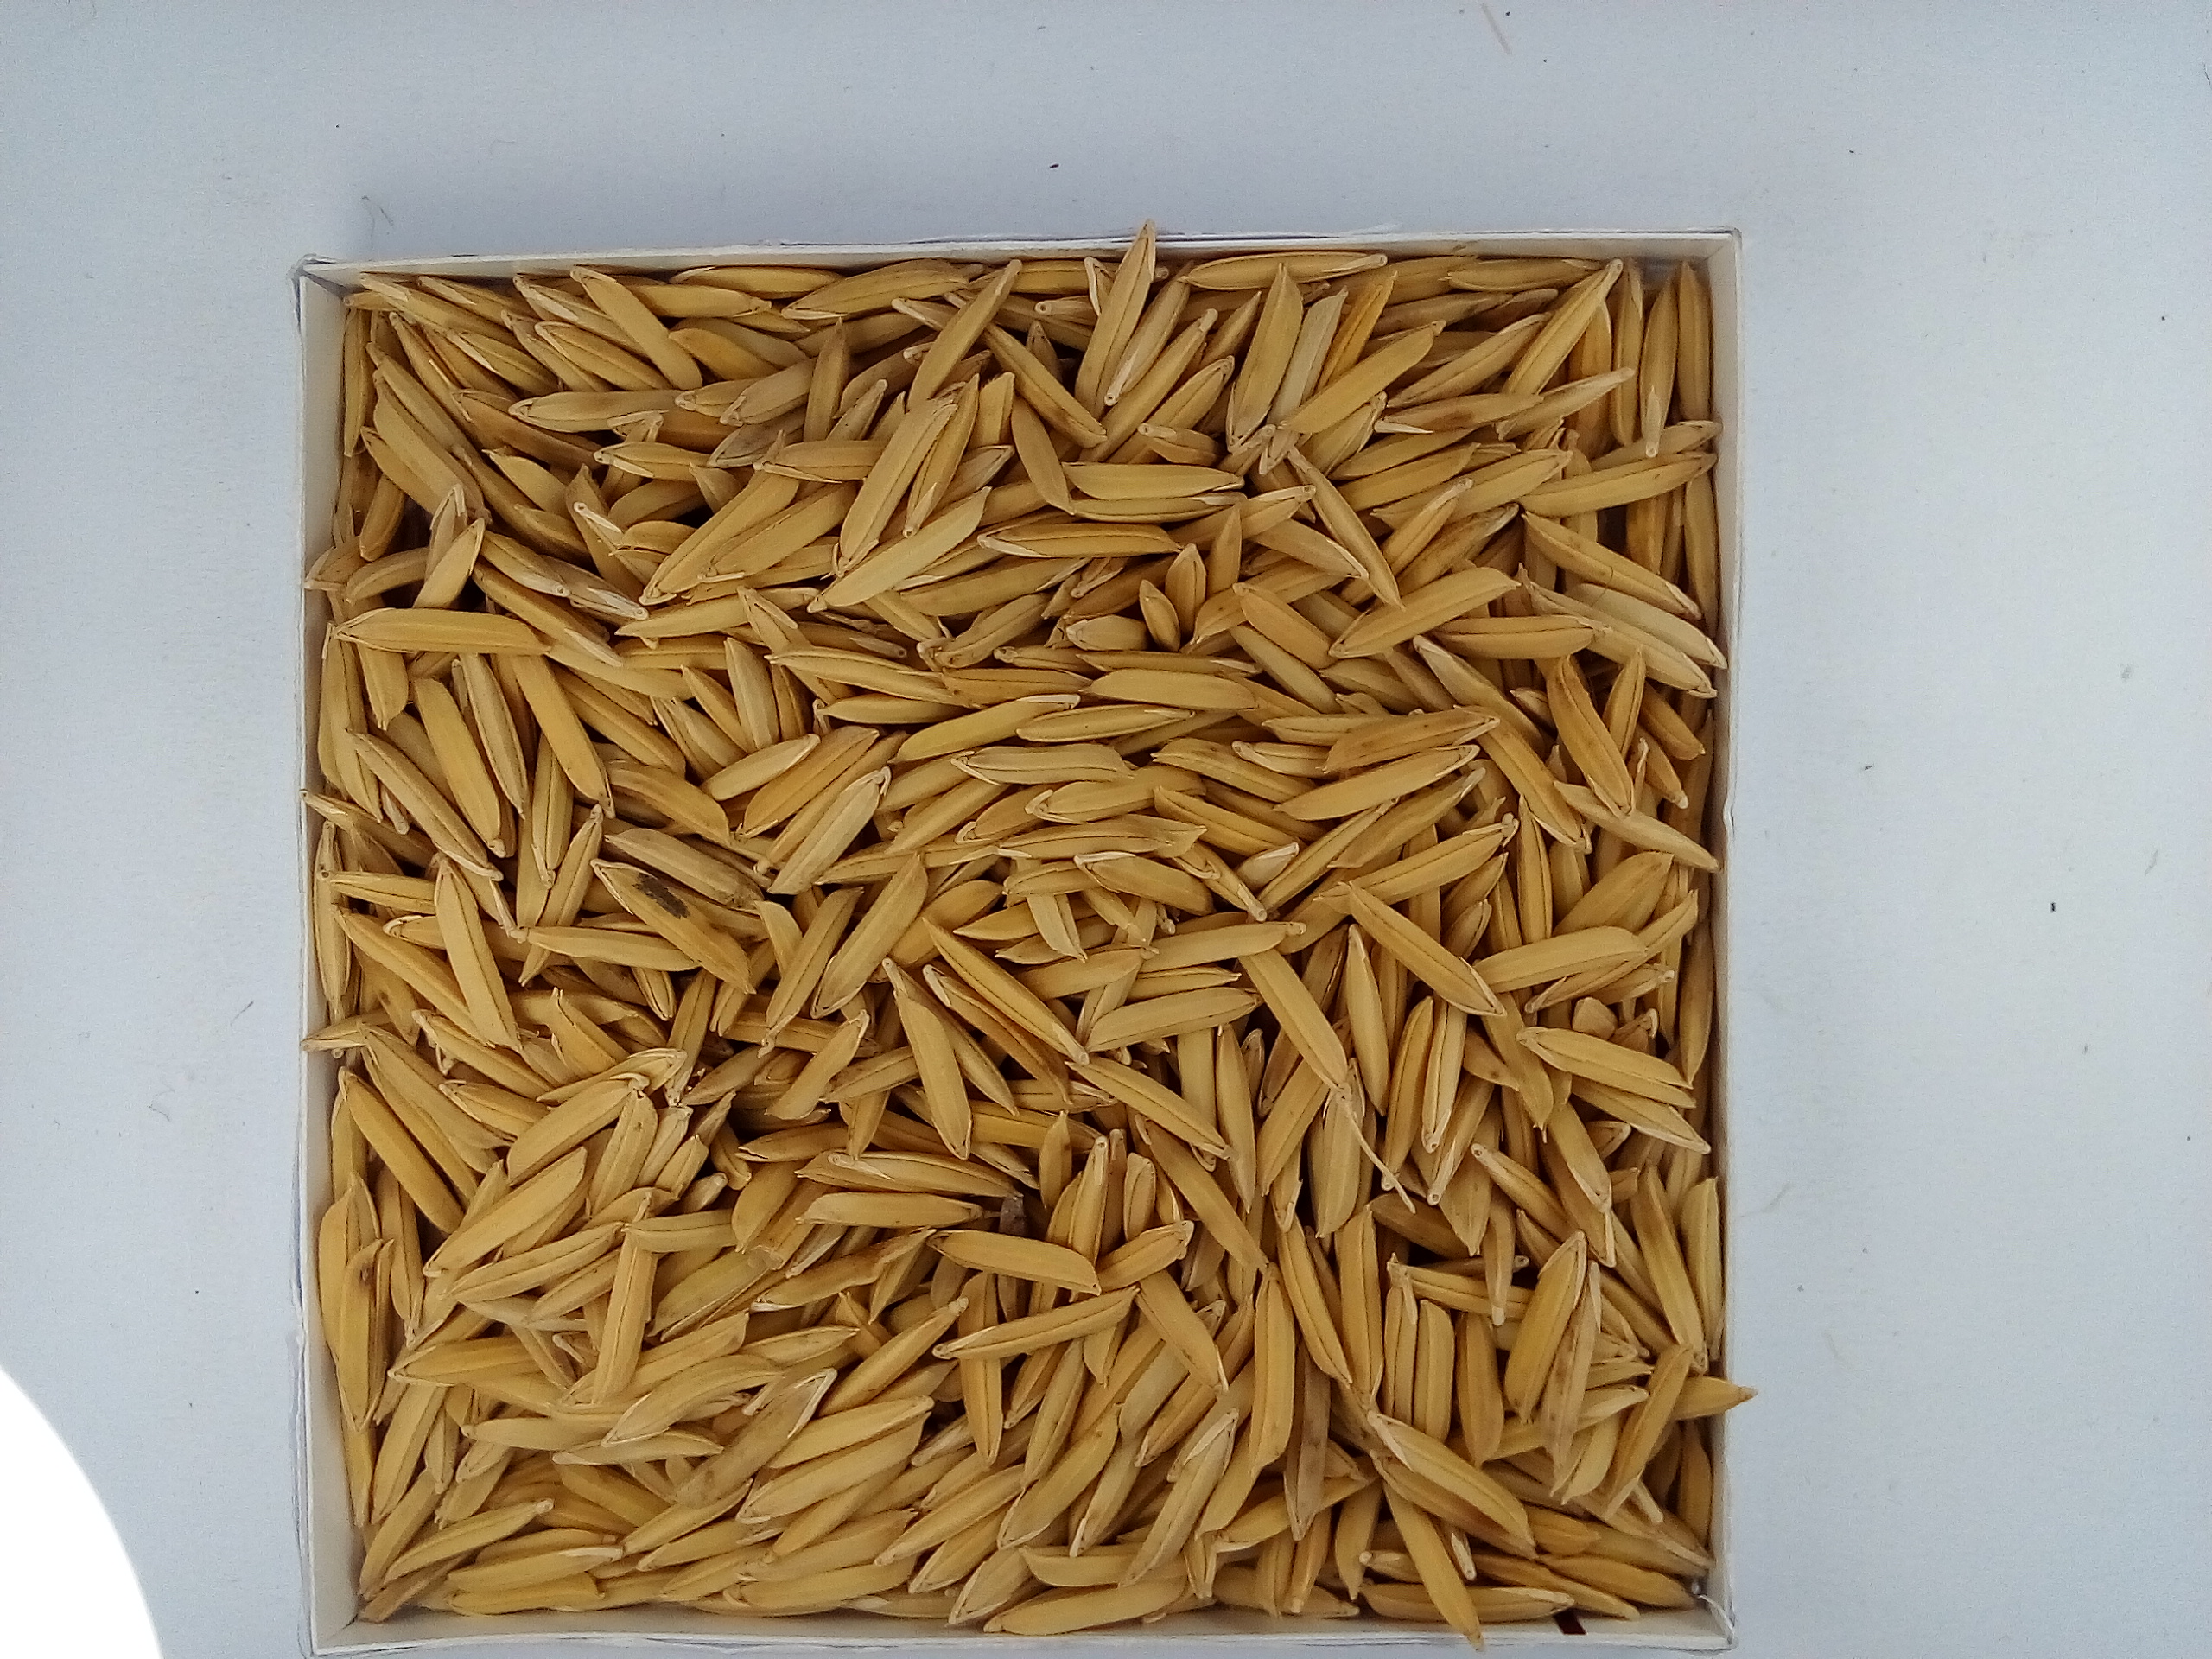
Rice seed variety: Unknown